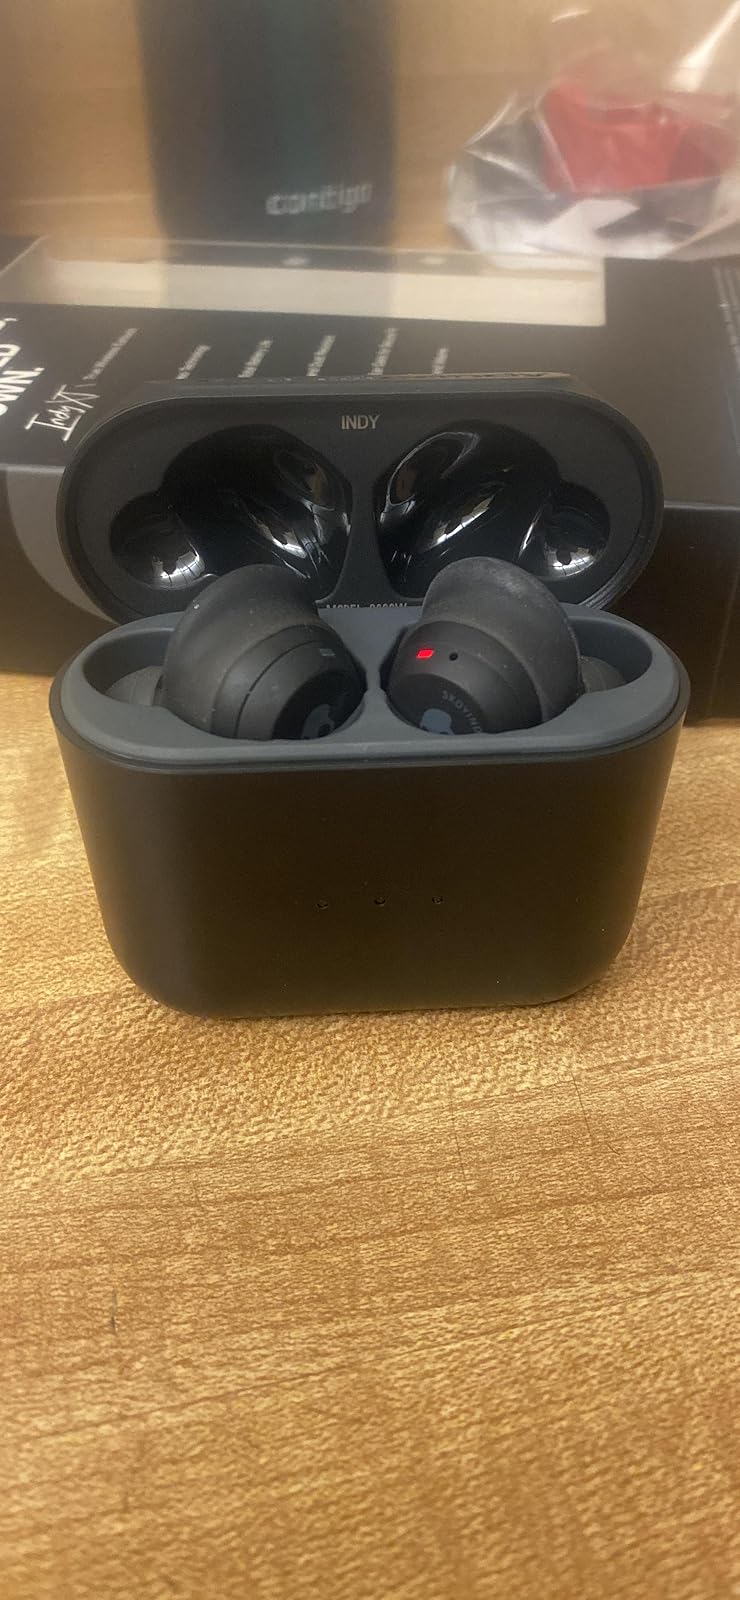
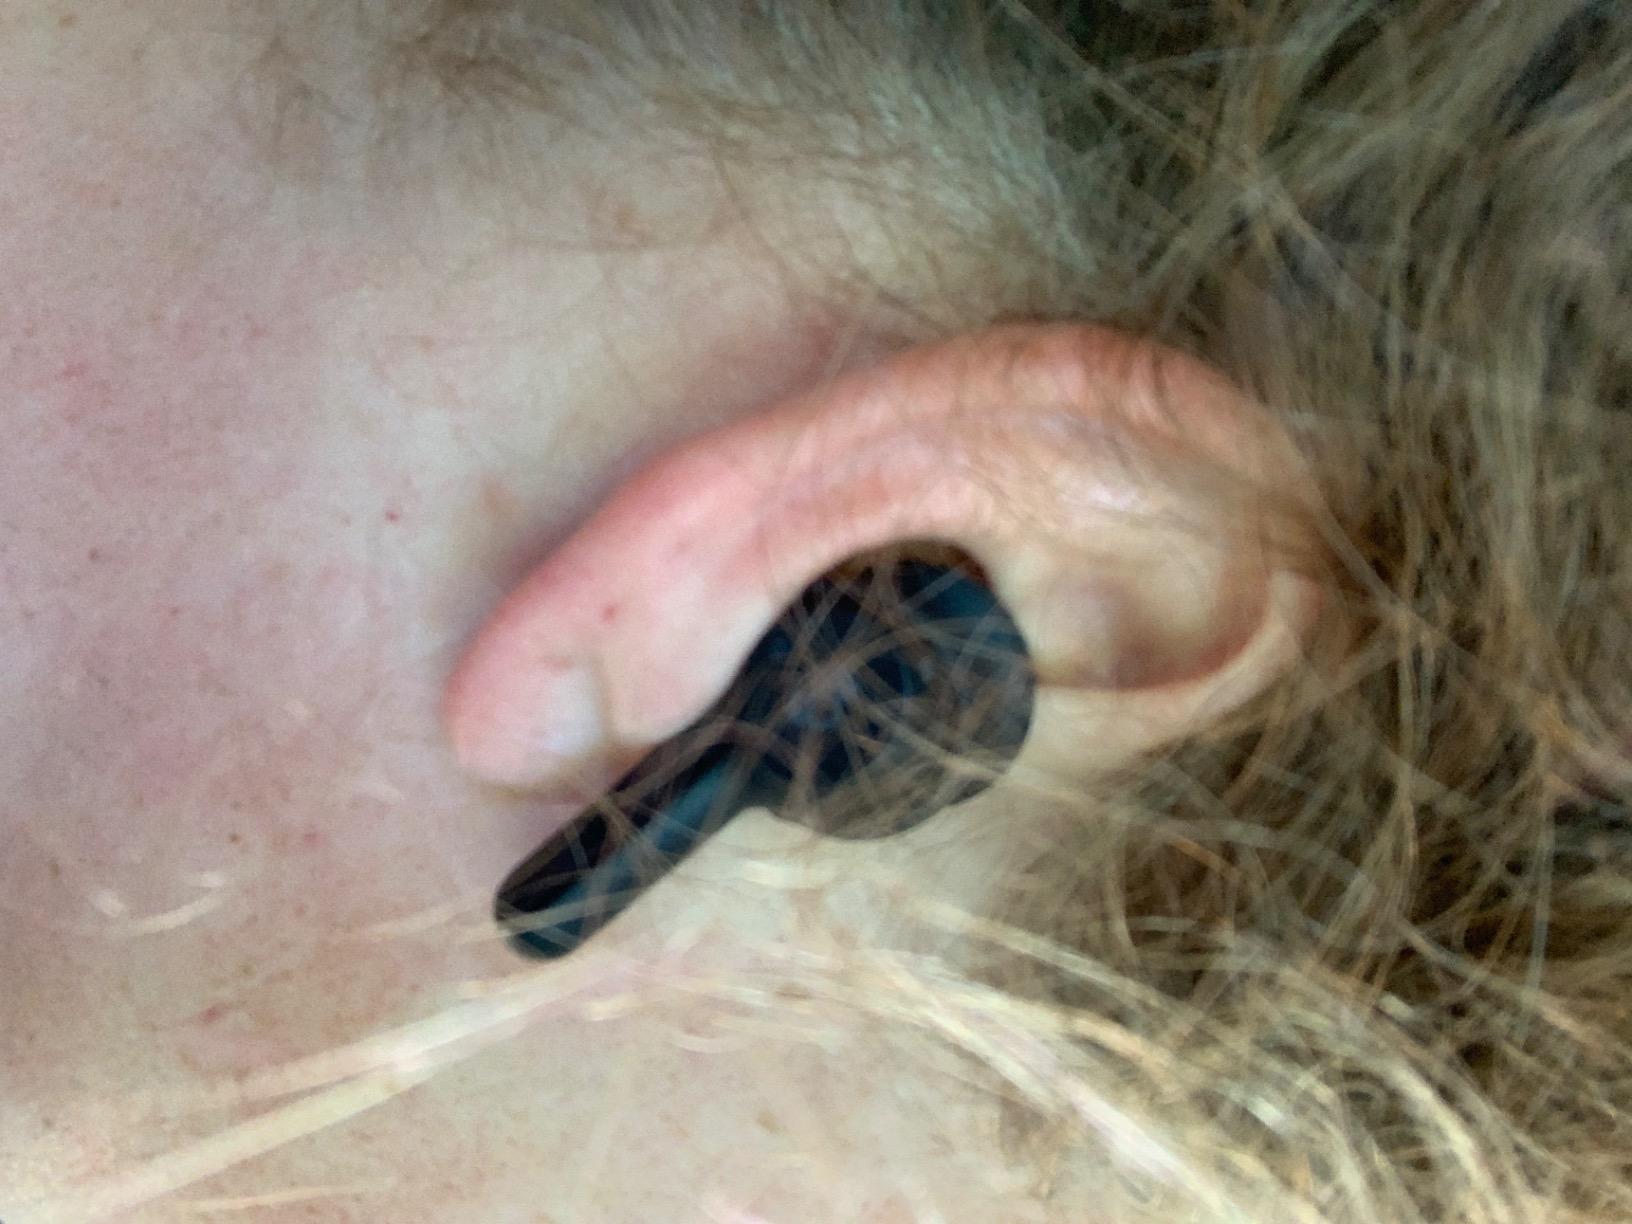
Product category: earbuds
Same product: yes